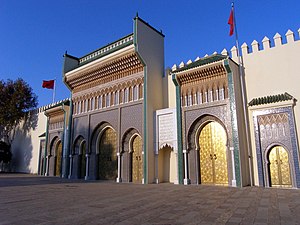
Byer i Marokko
Det kongelige palads i Fes
Dette er en liste over byer i Marokko. Kun byer med mere end 50.000 indbyggere er inkluderet.